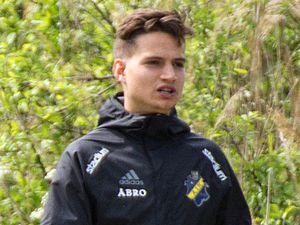
Amin Affane, de son nom complet Amin Tareq Affane, né le 21 janvier 1994 à Angered en Suède, est un footballeur suédo-marocain. Il évolue au poste de milieu de terrain au IFK Göteborg. Il possède la double nationalité marocaine et suédoise.